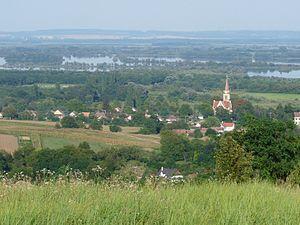
Vue panoramique depuis la colline
Nagyrada est un village et une commune du comitat de Zala en Hongrie.